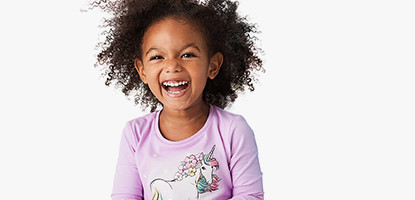
Gender: women